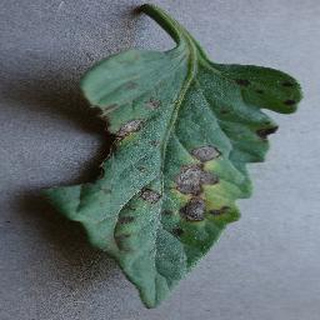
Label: tomato_early_blight